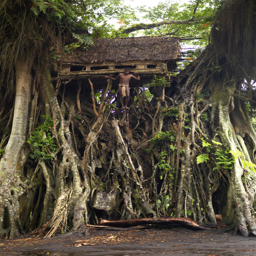
banyan tree house in island ~ populated almost entirely by region following a more traditional lifestyle than many other islands .